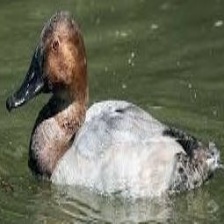
Species: CANVASBACK
Scientific name: AYTHYA VALISINERIA
ImageNet parent category: drake